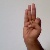
The image shows a hand gesture representing the letter 'F' in Indian Sign Language.